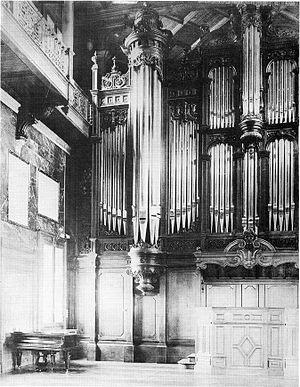
Le château d’Ilbarritz se trouve au Nord de la commune de Bidart dans les Pyrénées-Atlantiques, au sommet de la colline de Handia, avenue de la Reine-Nathalie.
Bidart est une commune française située dans le département des Pyrénées-Atlantiques en région Nouvelle-Aquitaine. Elle s’est développée sur près de cinq kilomètres du littoral atlantique et sa façade maritime se distingue par de longues falaises fortement plissées surplombant quelques plages. Limitrophe de Biarritz, elle se trouve à vingt-cinq kilomètres au nord de la frontière franco-espagnole.
Le baron Albert de L'Espée, né à Metz le 17 septembre 1852 et mort à Antibes le 4 janvier 1918, est un mondain dilettante français.